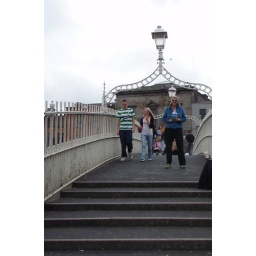
The Millinium bridge over the river connecting downtown with the Temple Bar district and the castle.